Astro Rabby

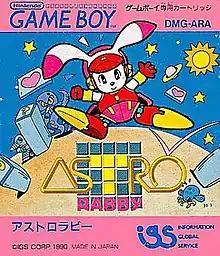
Cover art

is a 1990 action video game published by Information Global Service (IGS) for the original Game Boy exclusively in Japan on October 12, 1990. It is the first Game Boy title to be published by that company.